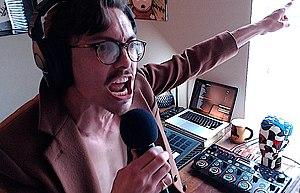
Marc Rebillet est un musicien franco-américain de musique électronique et un youtubeur originaire de Dallas, installé à New York depuis 2018.